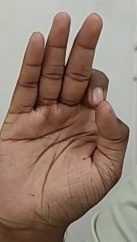
ASL sign: F